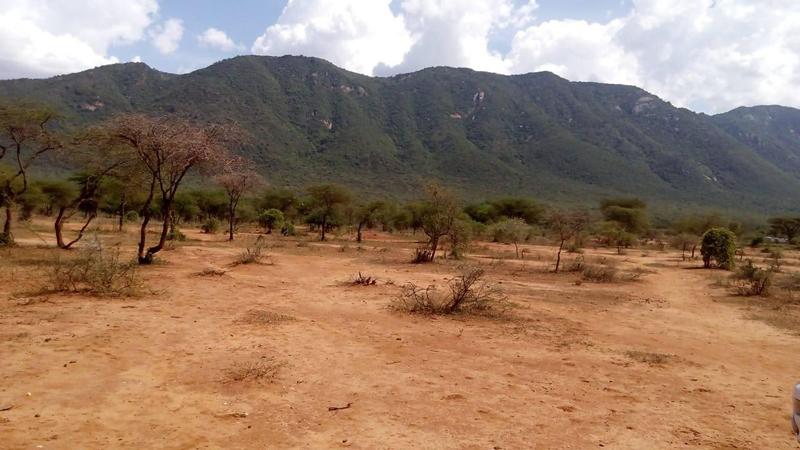
Mandhari ya eneo kame au nusu-jangwa, likiwa na udongo mwekundu wa tabaka kavu linaloonyesha upungufu wa mvua, miti midogo-midogo yenye majani machache inayotokea sana kwenye eneo la jangwa, na milima ya kijani kwa mbali ikiashiria uwepo wa msitu, eneo lenye mvua zaidi.